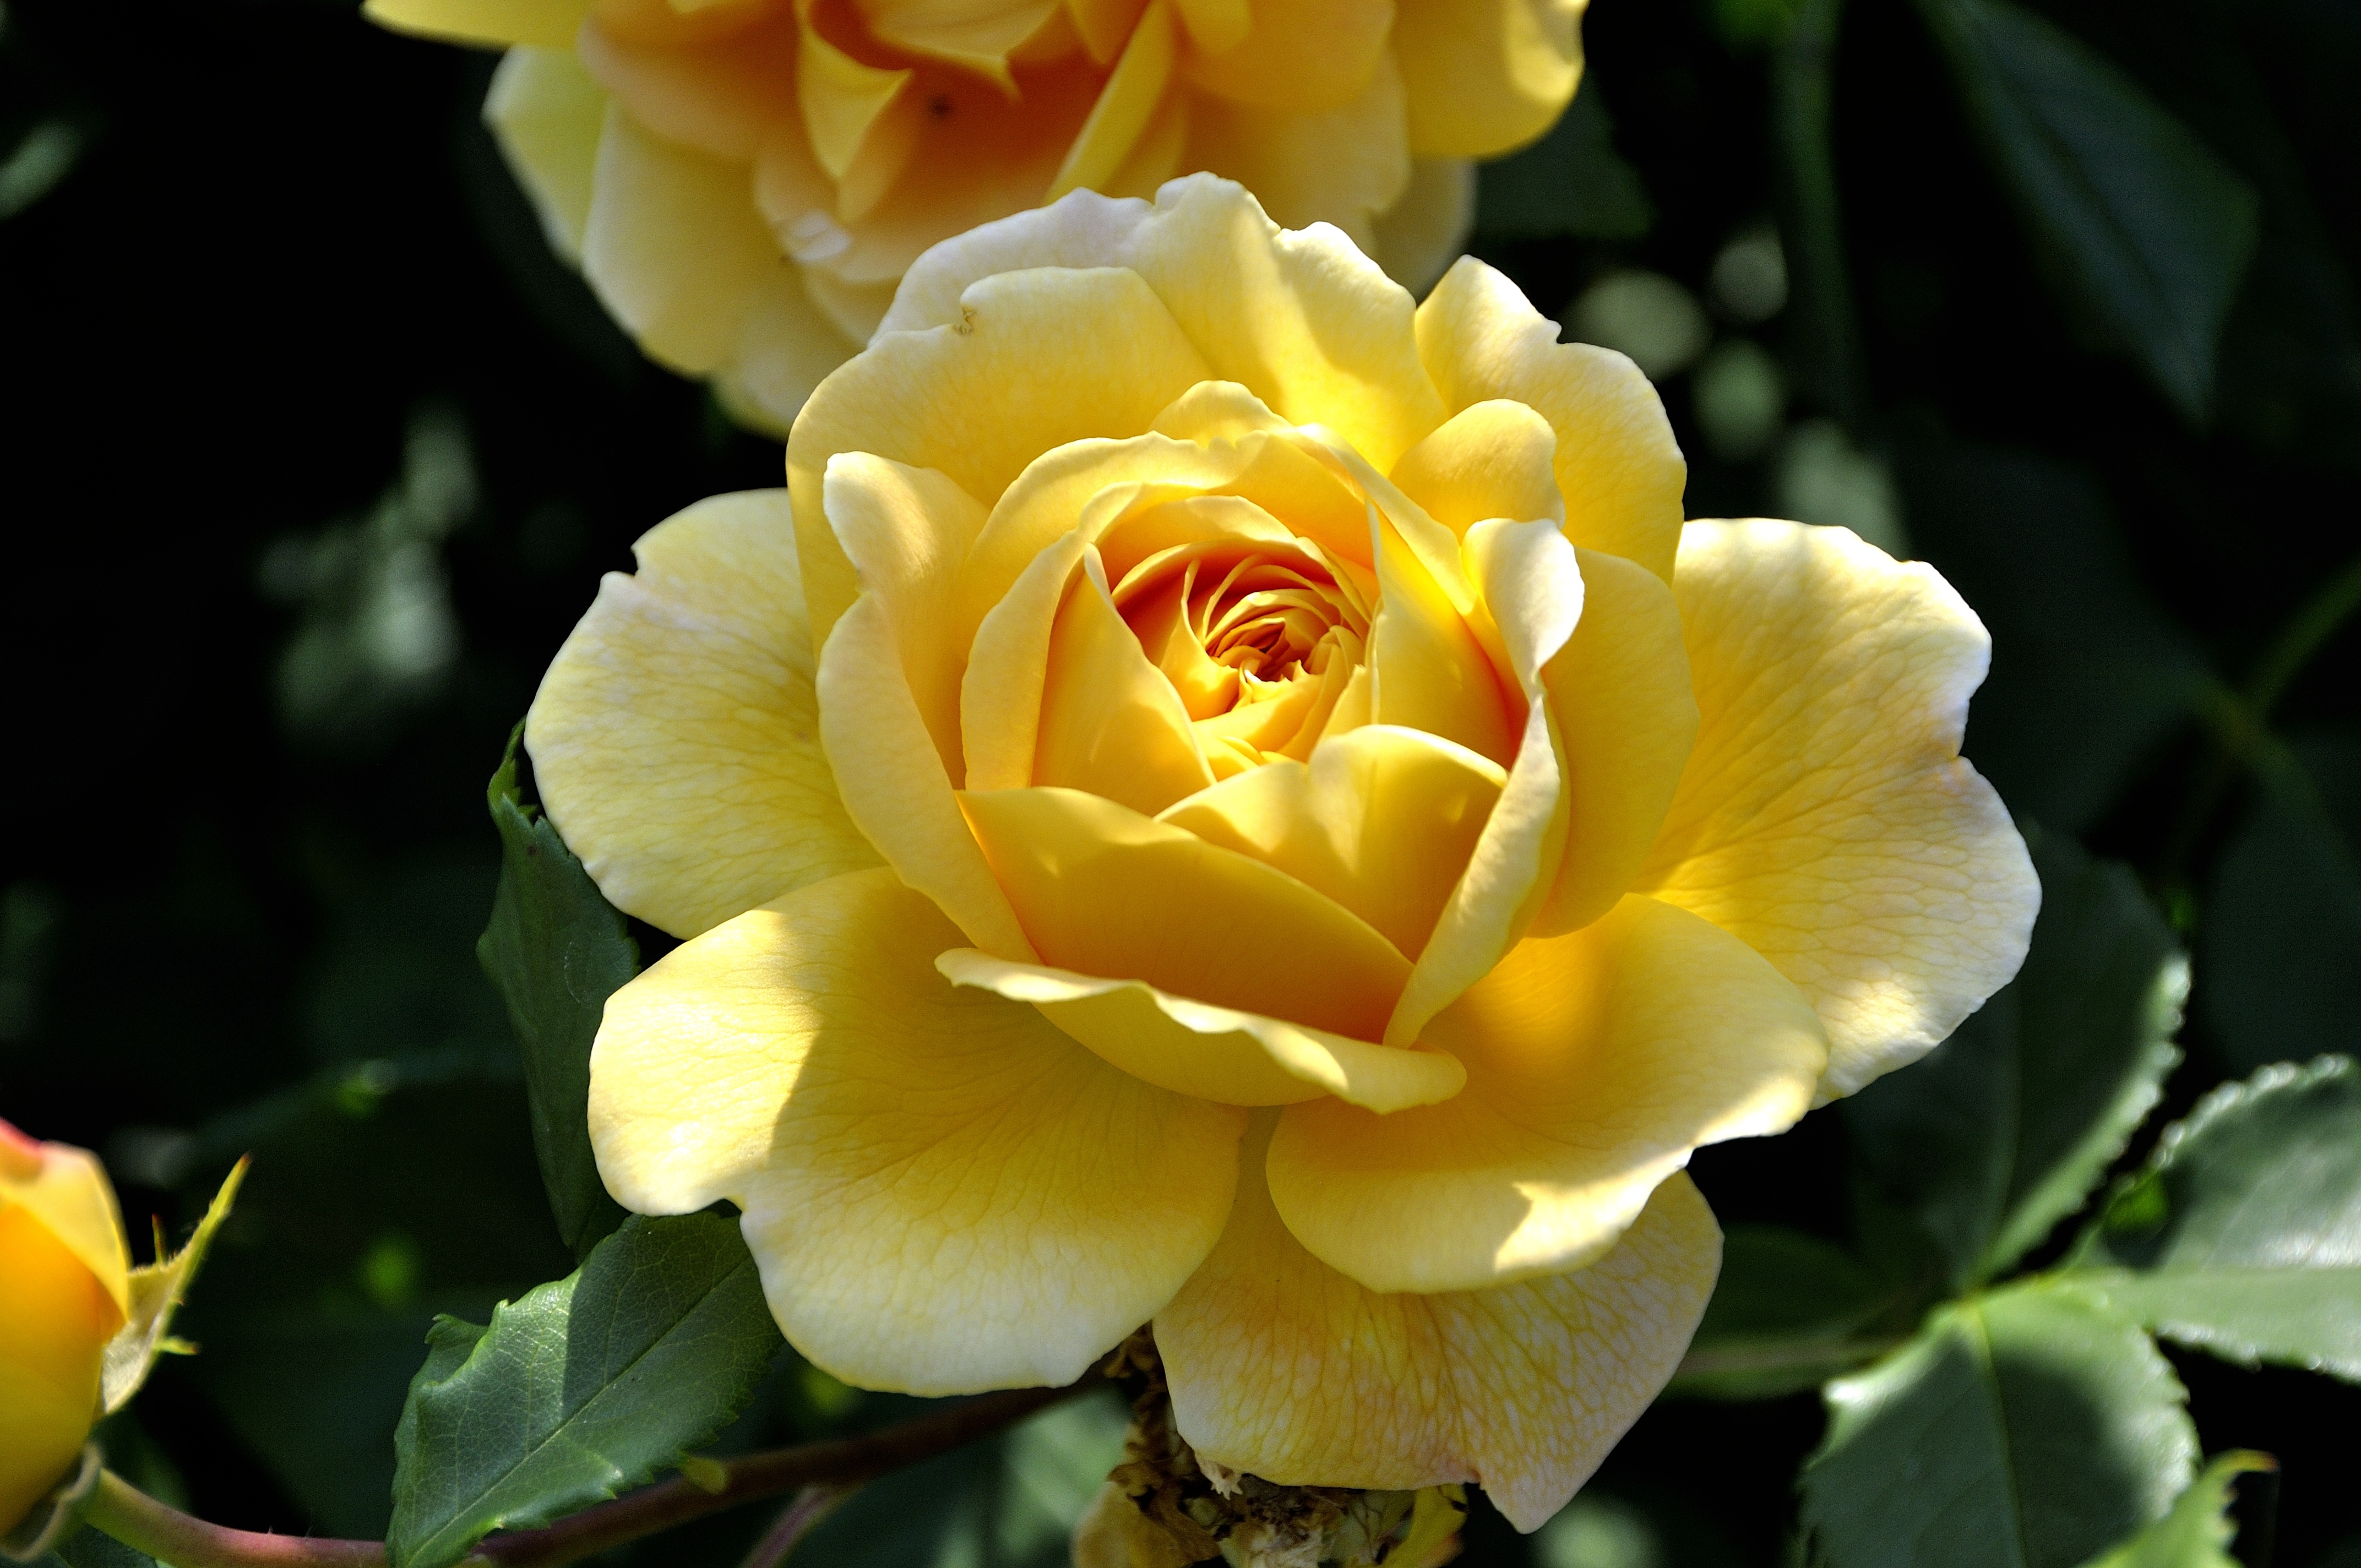
nature, plant, flower, petal, rose, botany, yellow, flora, flowers, floribunda, macro photography, rose blooms, flowering plant, garden roses, rose family, land plant, rose order, austrian briar